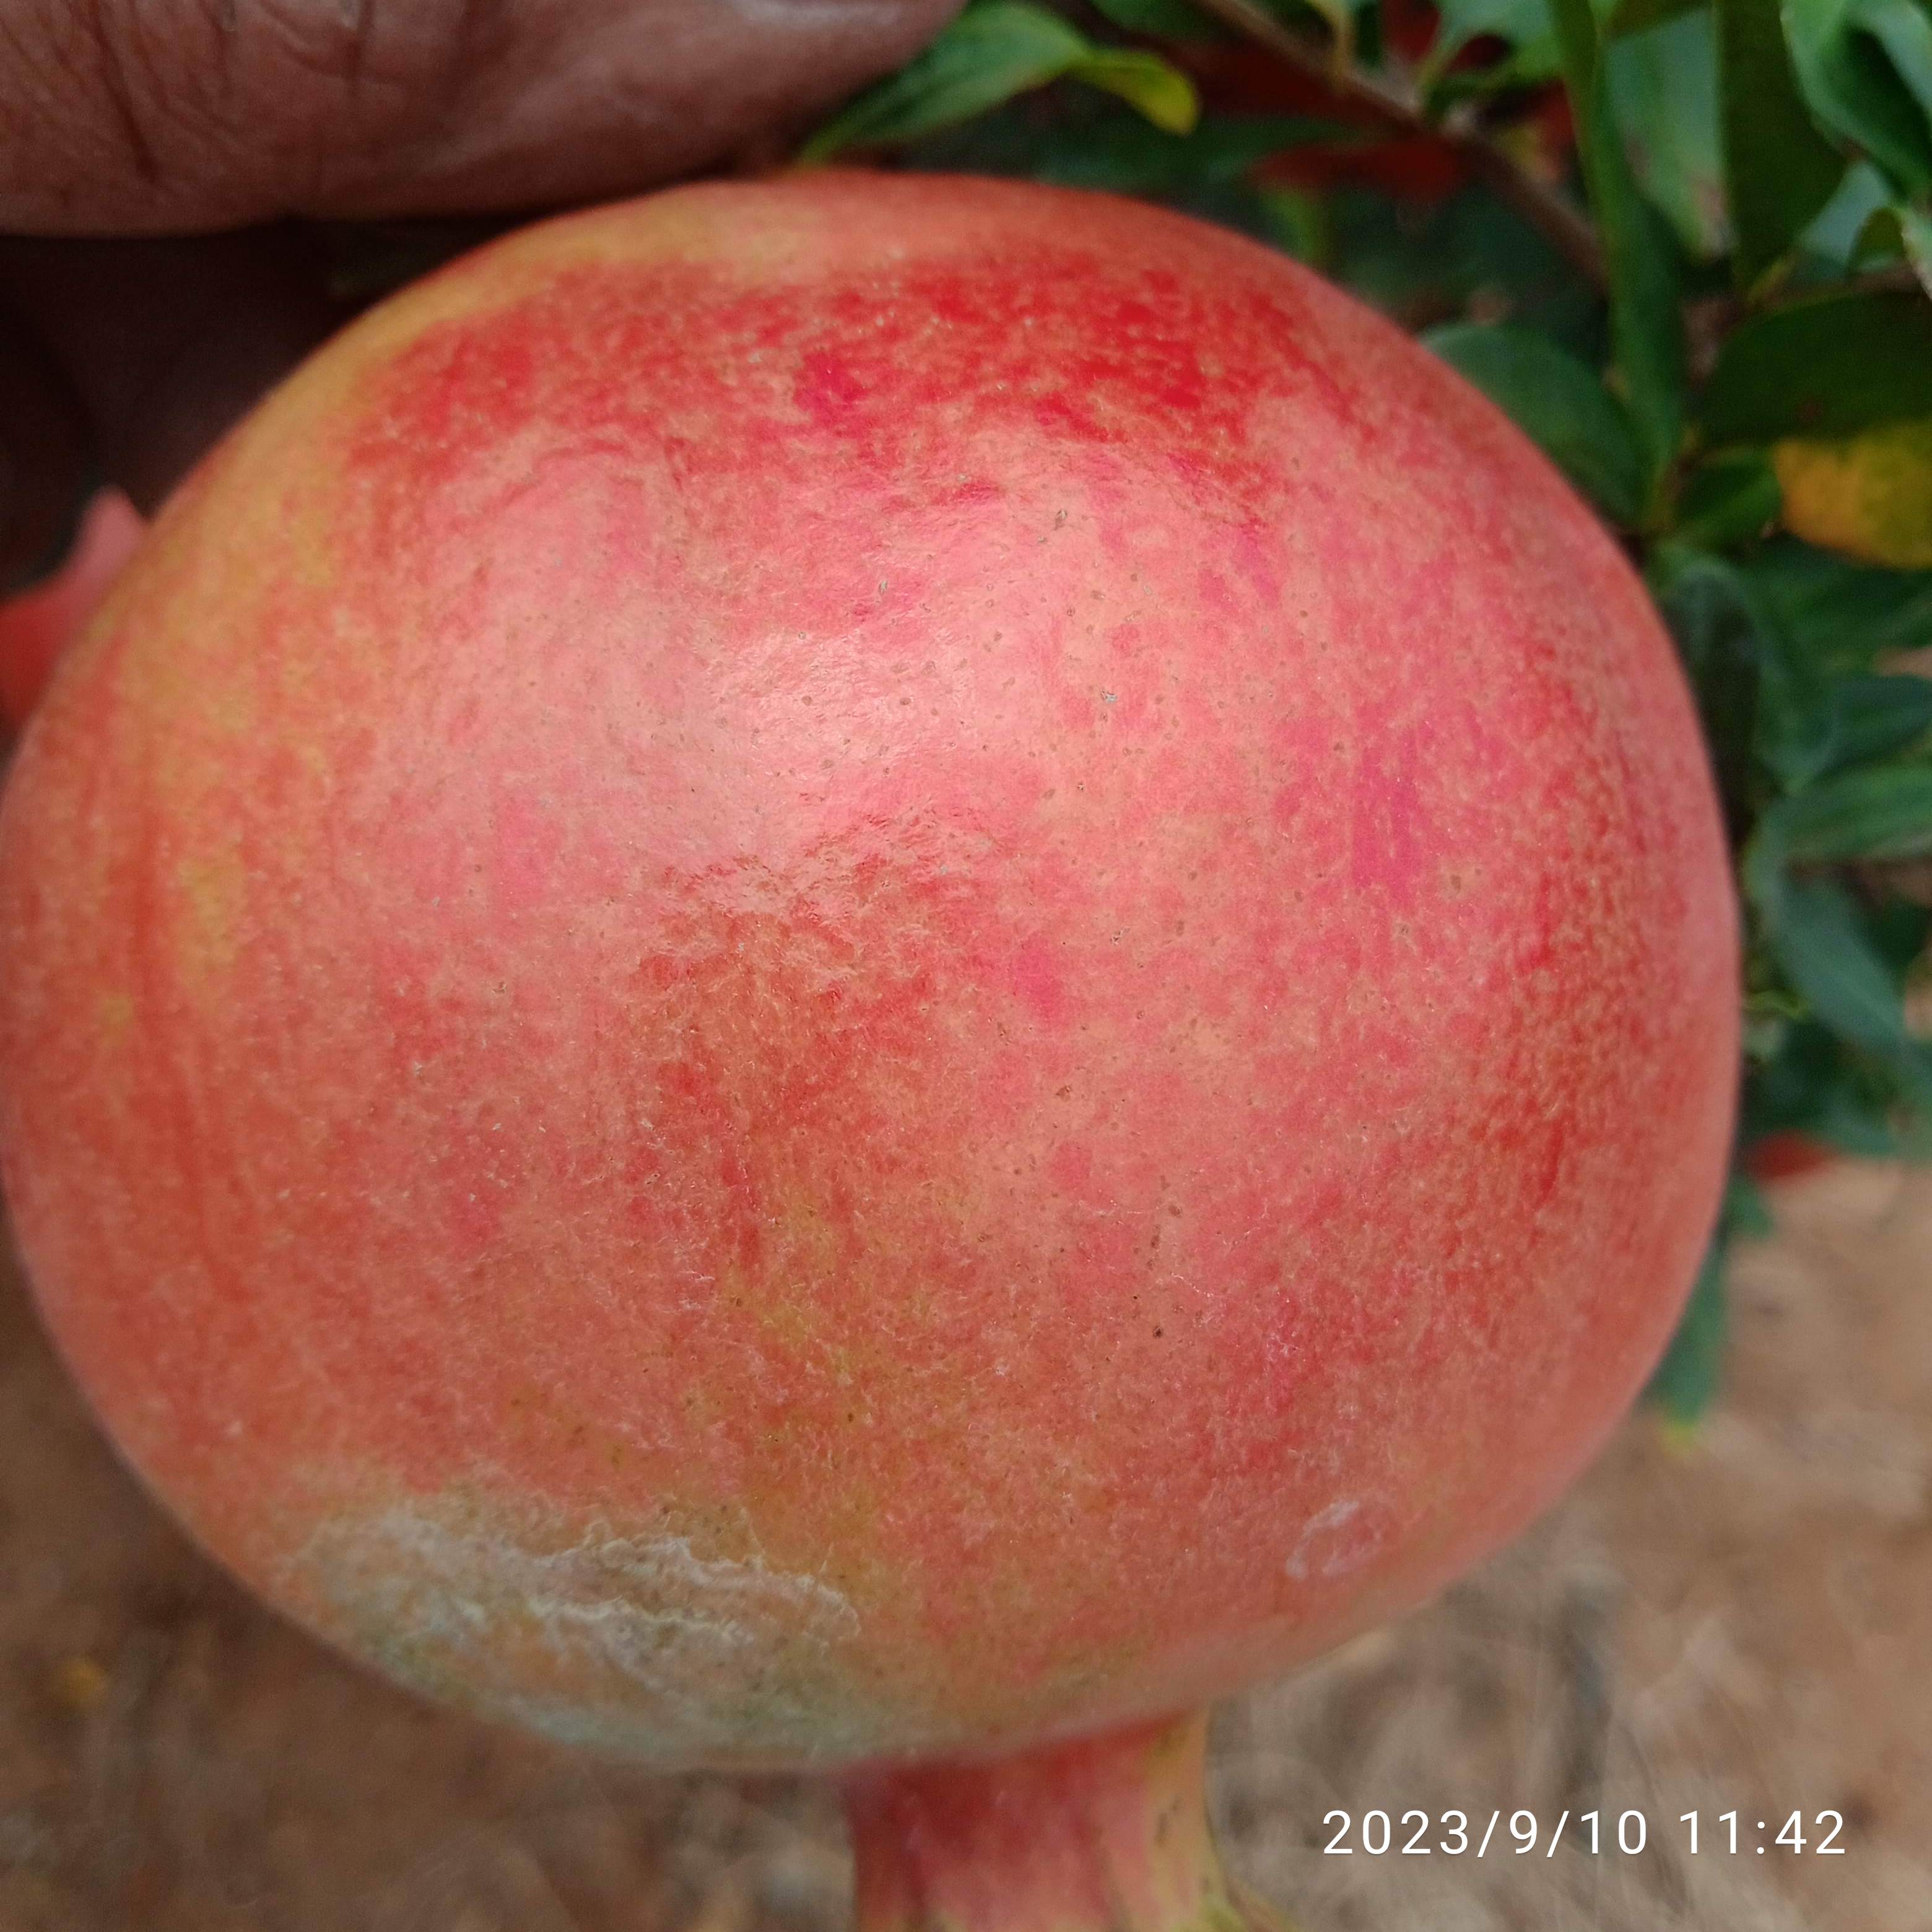
Label: Healthy